Egypt–Israel relations

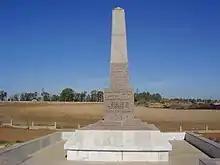
Egyptian army memorial in Israel

Israel's prime minister Golda Meir resigned in 1974 and was succeeded by Yitzhak Rabin. Rabin resigned in 1977 and was later that same year succeeded by Menachem Begin.